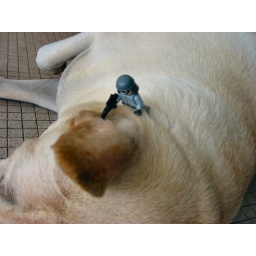
The AT-ST driver explores a strange hill covered by an unidentified hair-like grass